Bobobo-bo Bo-bobo

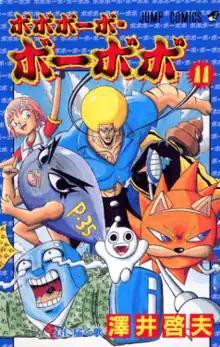
Eleventh volume cover

is a Japanese manga series written and illustrated by Yoshio Sawai. It was serialized in Shueisha's manga magazine "Weekly Shōnen Jump" from February 2001 to November 2005, with its chapters collected in 21 volumes. It was followed by a sequel titled "Shinsetsu Bobobo-bo Bo-bobo", serialized from December 2005 to July 2007, with its chapters collected in seven volumes. In North America, Viz Media published some volumes of the manga.